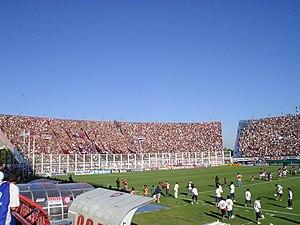
Le Club Atlético San Lorenzo de Almagro est un club sportif et culturel, fondé le 1ᵉʳ avril 1908 et basé à Buenos Aires, dont la principale activité est le football professionnel.
L'Estadio Pedro Bidegain, familièrement appelé El Nuevo Gasómetro, est un stade de football inauguré en 1993 et situé à Buenos Aires en Argentine.